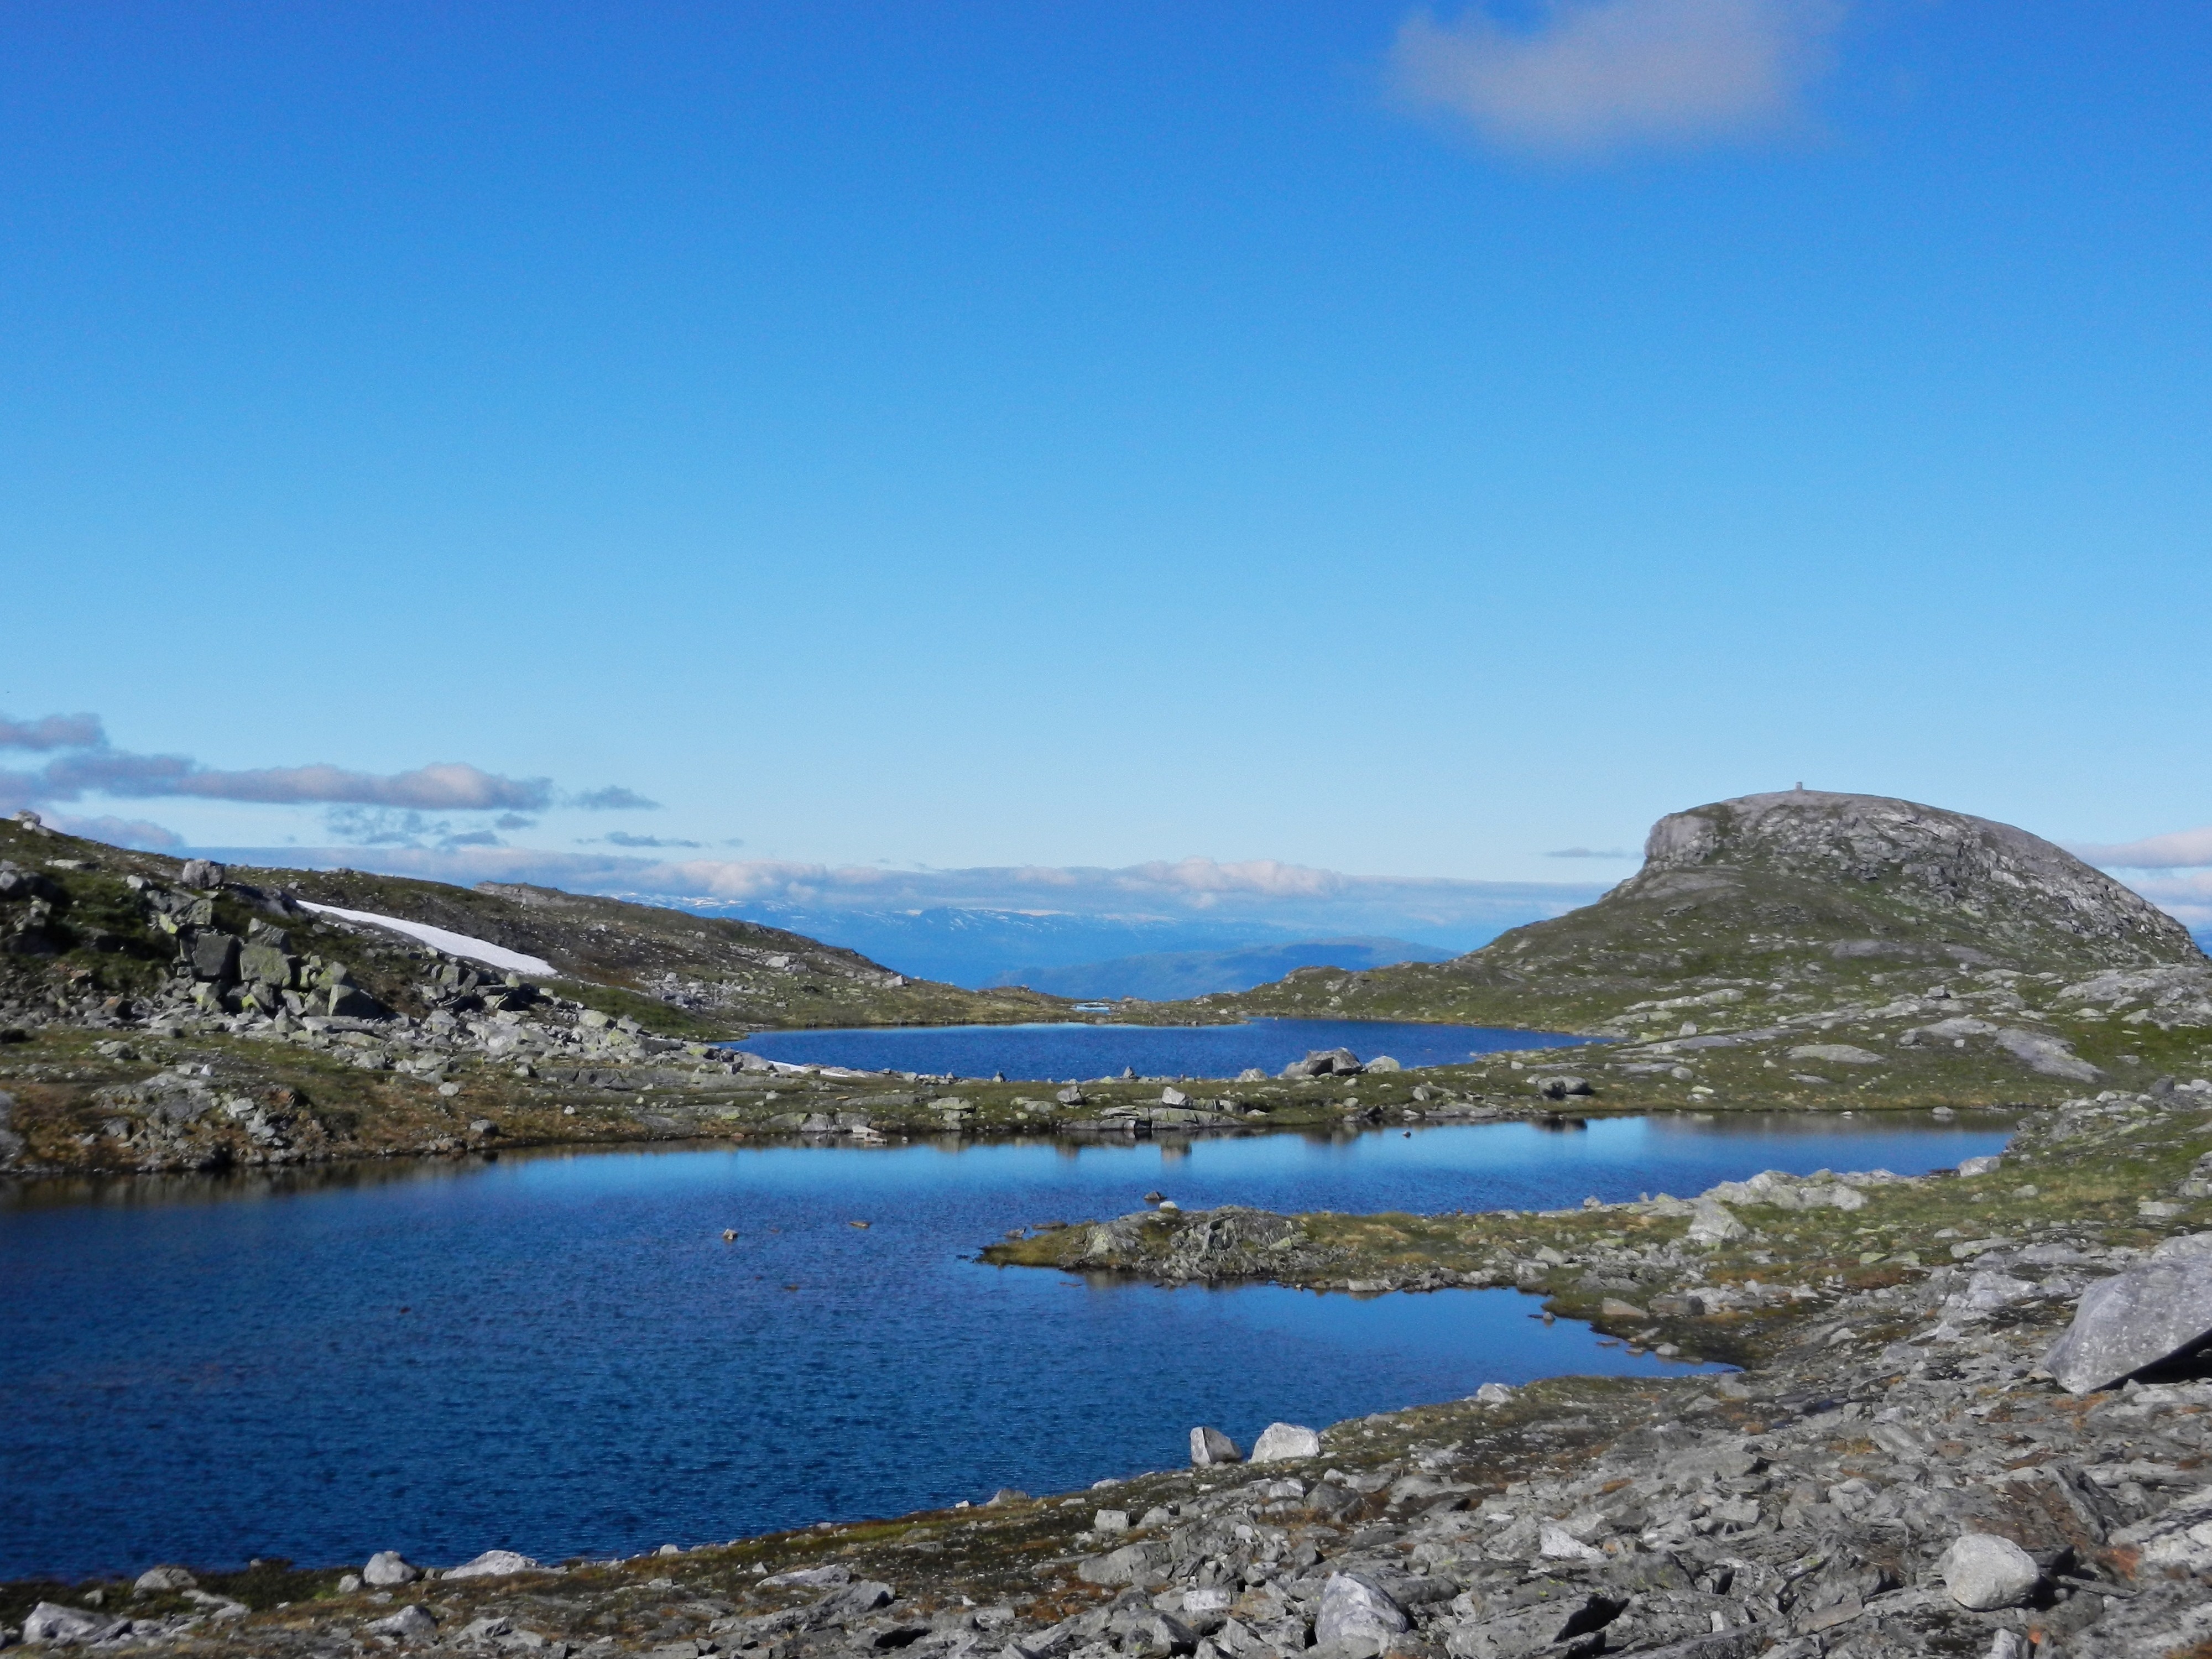
landscape, sea, coast, water, wilderness, mountain, sky, shore, lake, mountain range, panorama, reflection, bay, blue, fjord, reservoir, body of water, plateau, fell, loch, crater lake, norway, the mountain, ice water, feel like, mountainous landforms